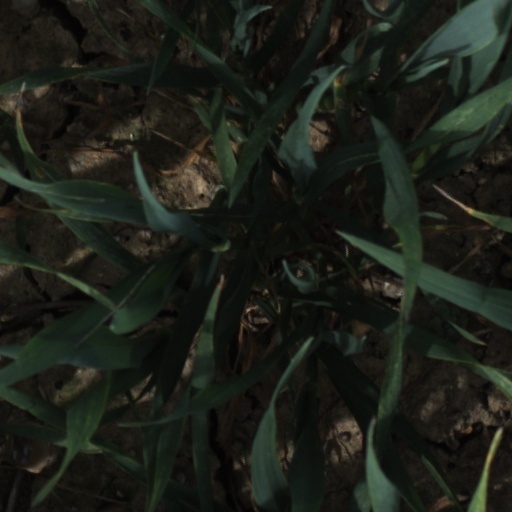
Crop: wheat